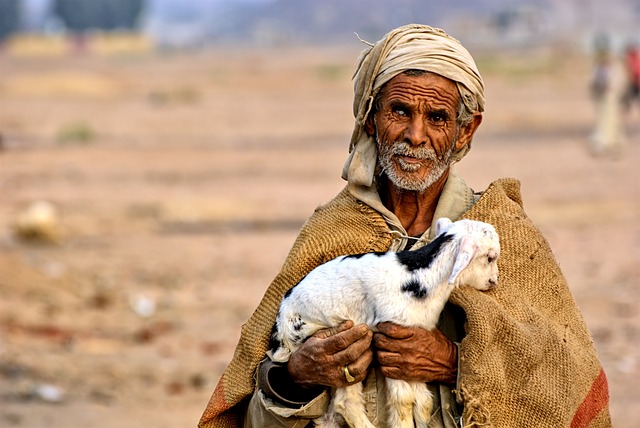
Label: pecora